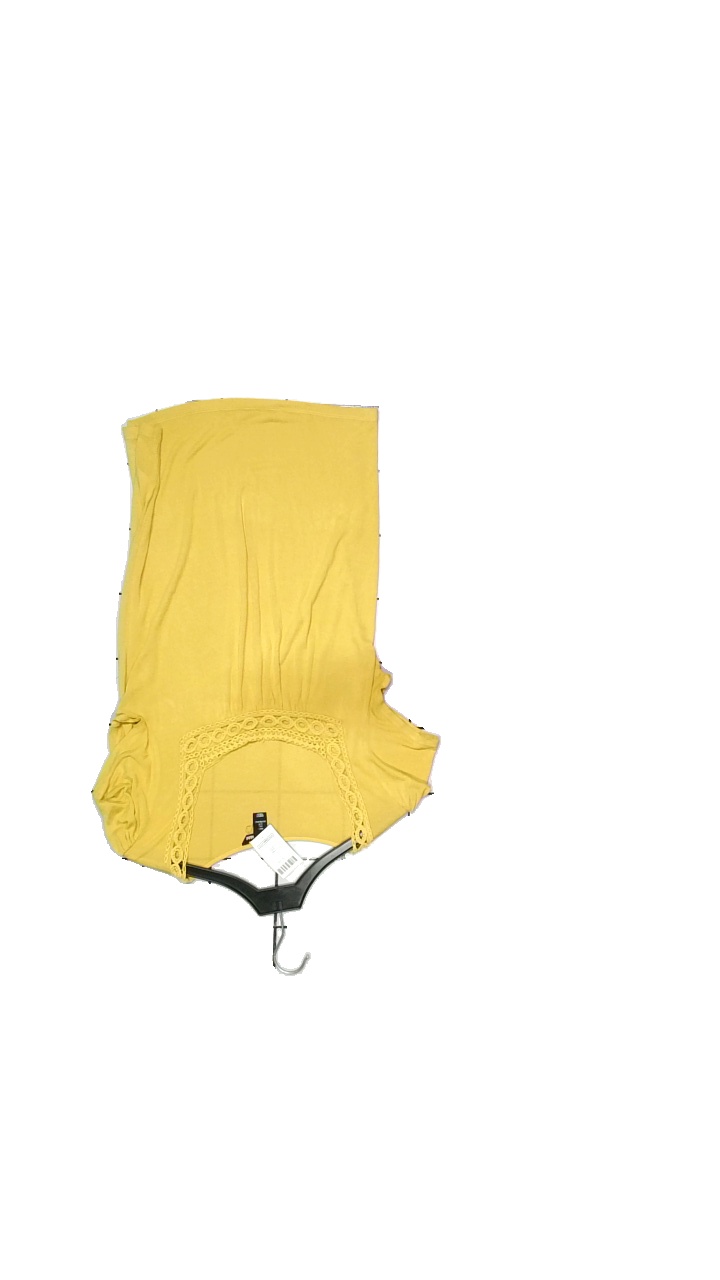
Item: T-shirt (Ladies)
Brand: H&m
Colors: Yellow
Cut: None
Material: Shell: 100% Viscose. Decoration: 100% Cotton
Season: Summer
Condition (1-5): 3
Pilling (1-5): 2
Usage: Reuse
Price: <50